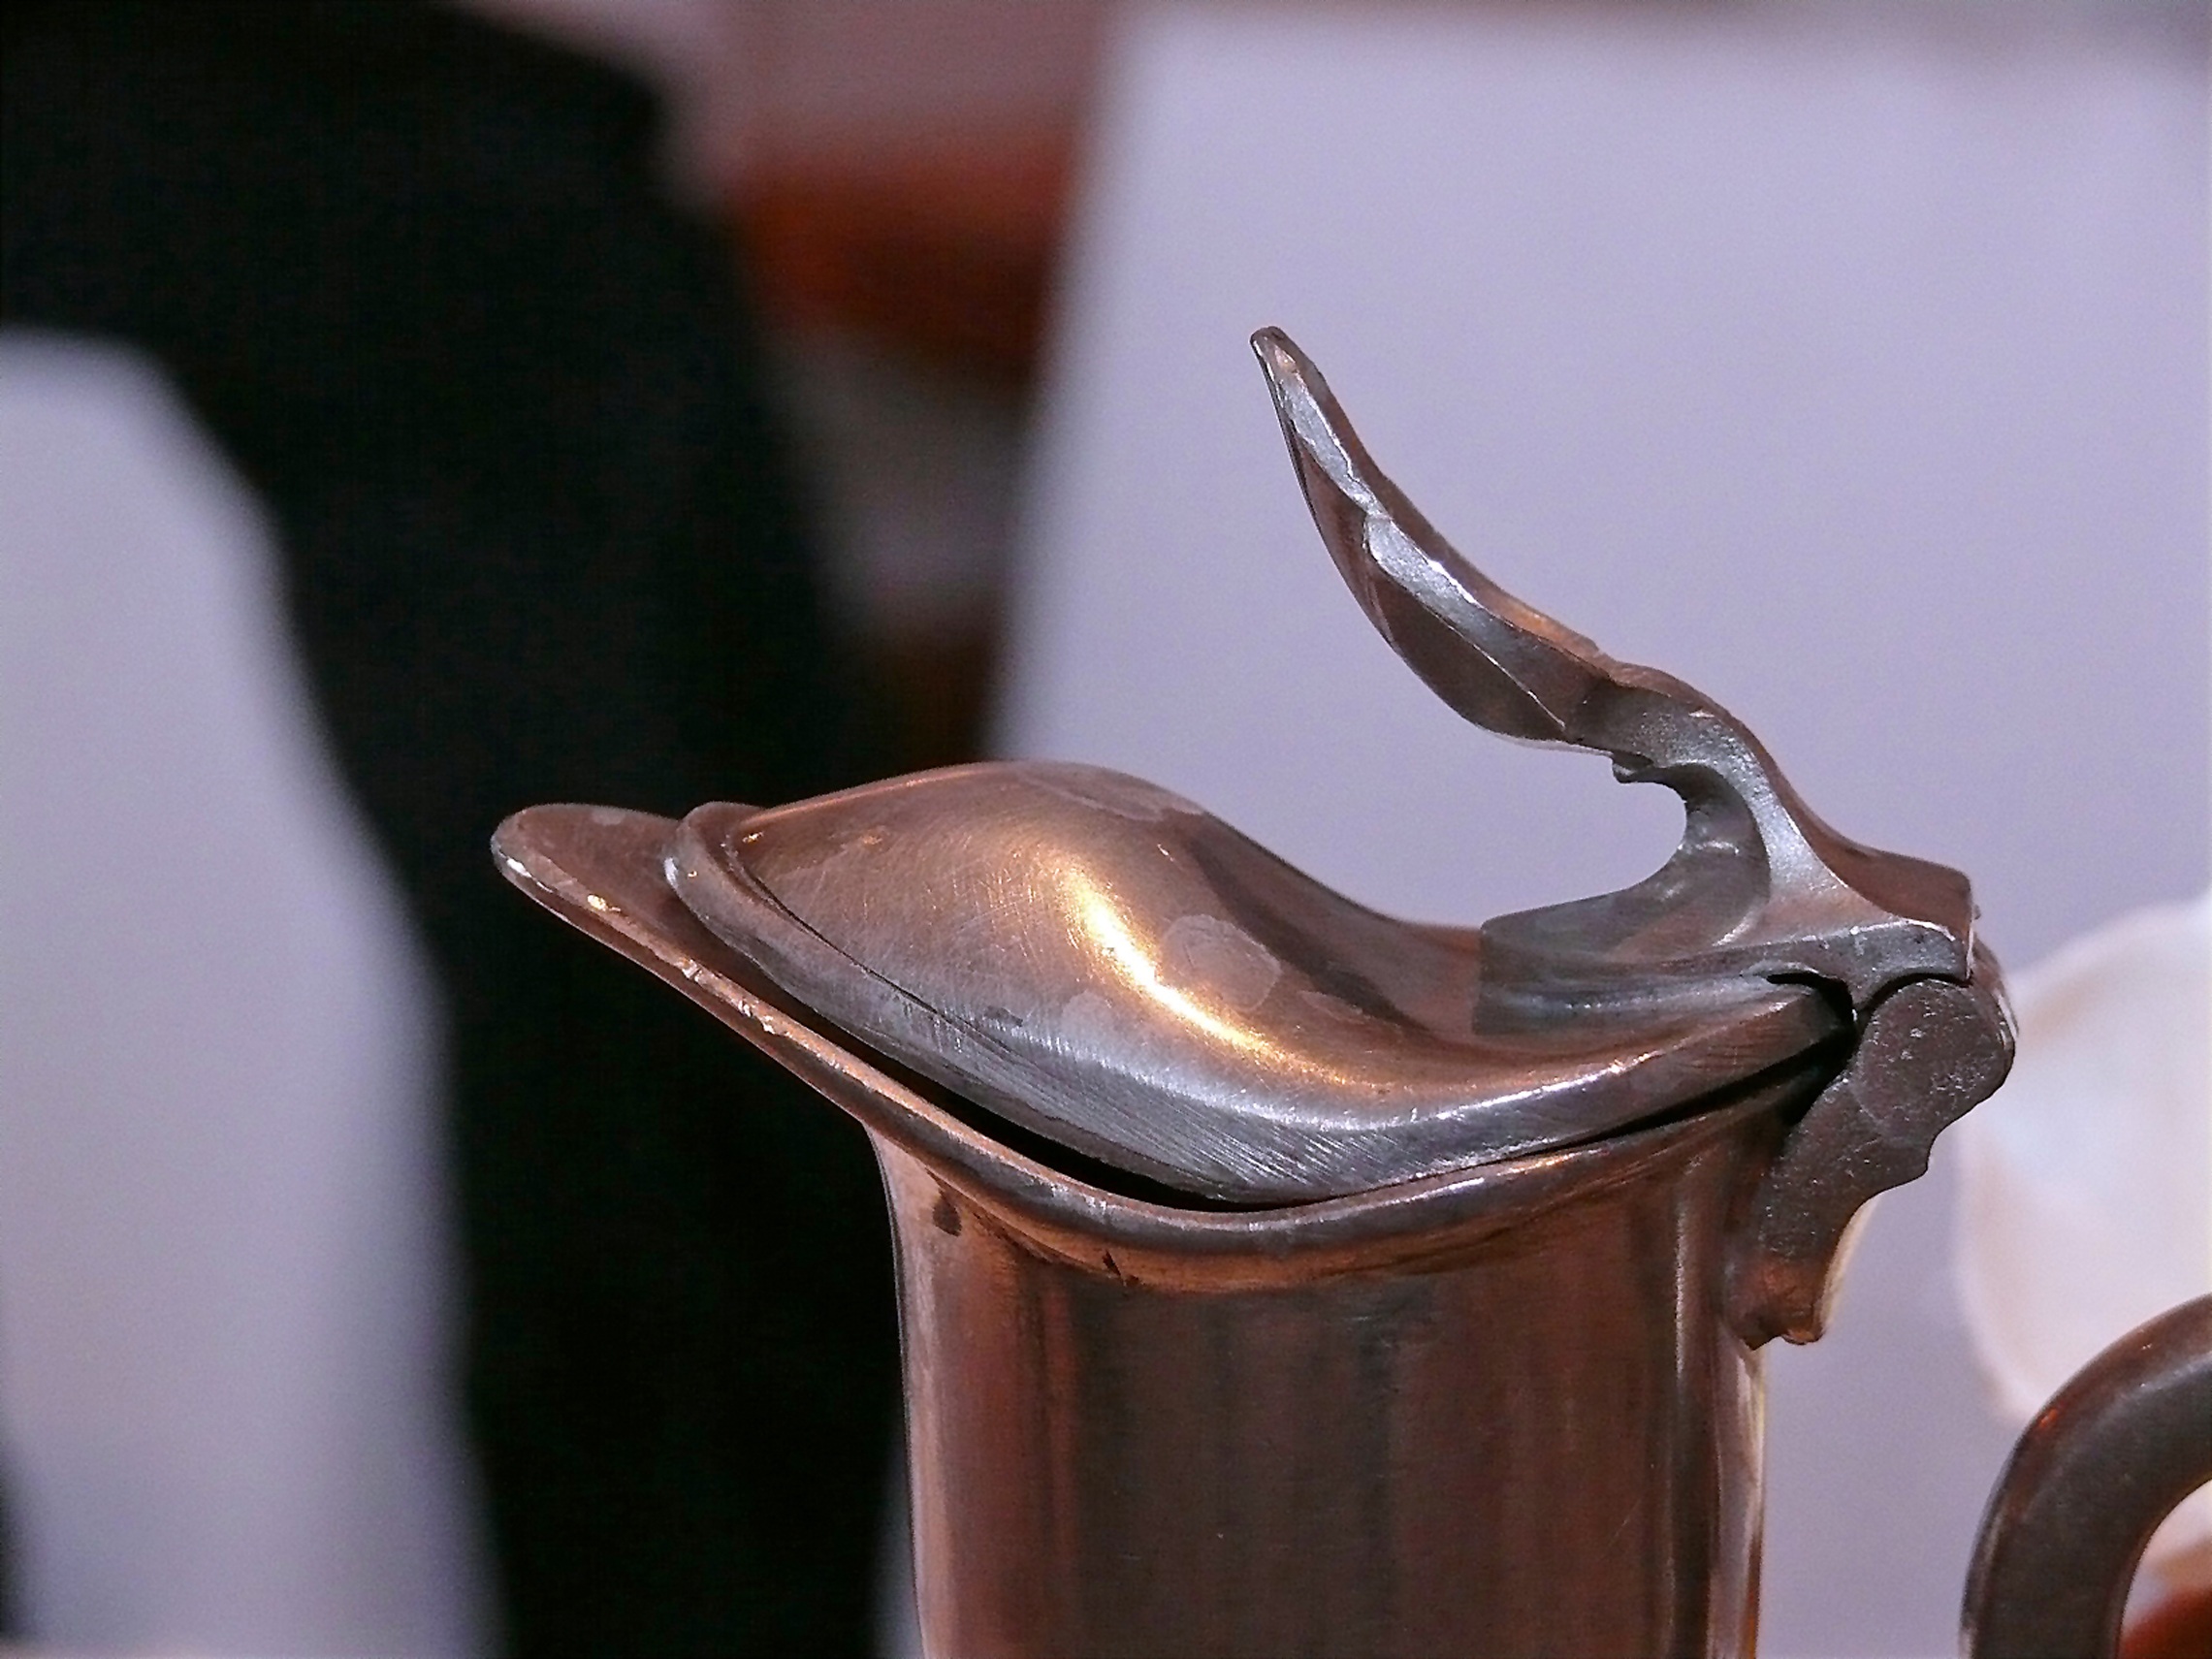
hand, water, wood, horn, vessel, ceramic, metal, material, sculpture, art, container, lid, carving, krug, water jug, jug wine, amphora pottery